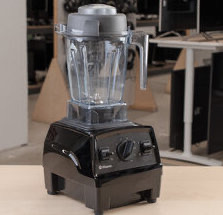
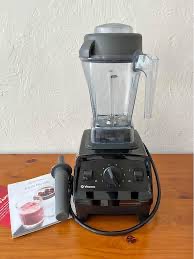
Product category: items_blender
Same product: yes